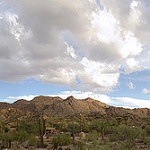
Label: mountain